Hildegard of Bingen

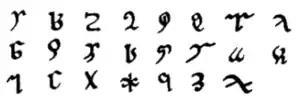
Alphabet by Hildegard von Bingen, Litterae ignotae, which she used for her language

Hildegard also invented an alternative alphabet. ('Alternate Alphabet') was another work and was more or less a secret code, or even an intellectual code – much like a modern crossword puzzle today.